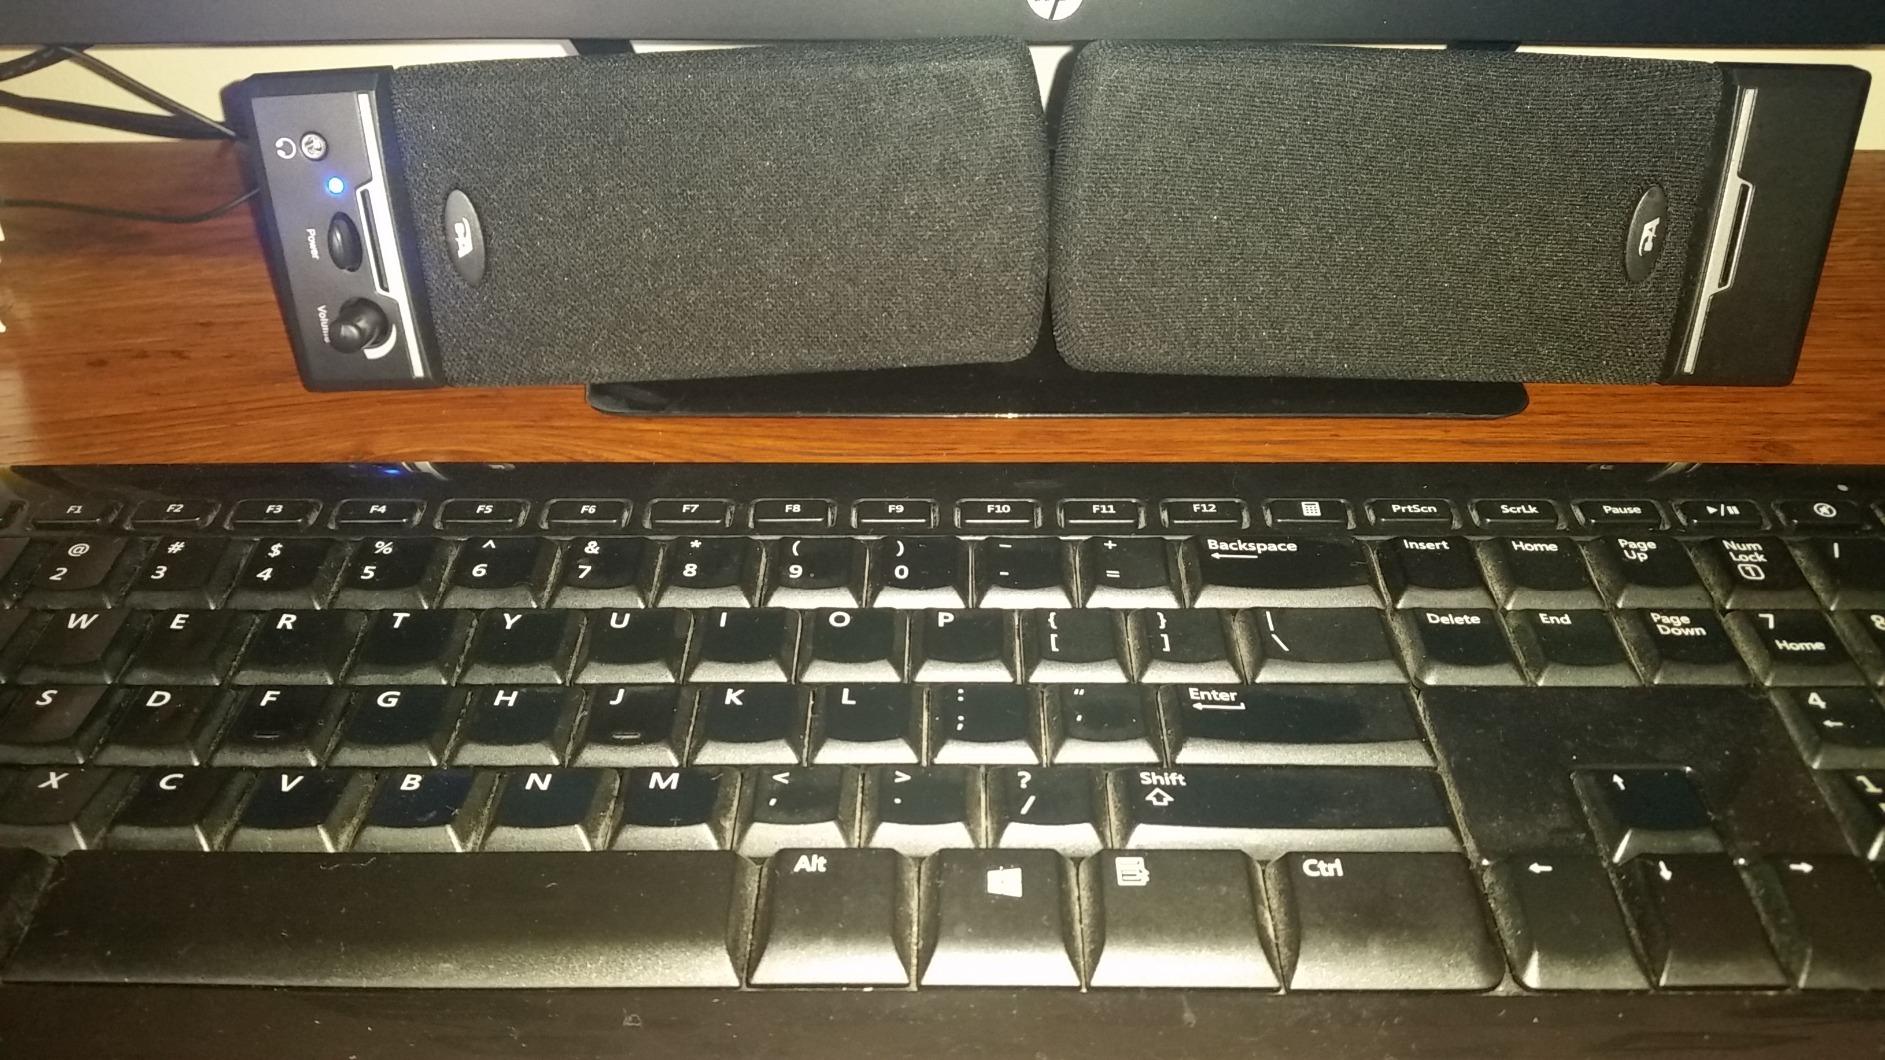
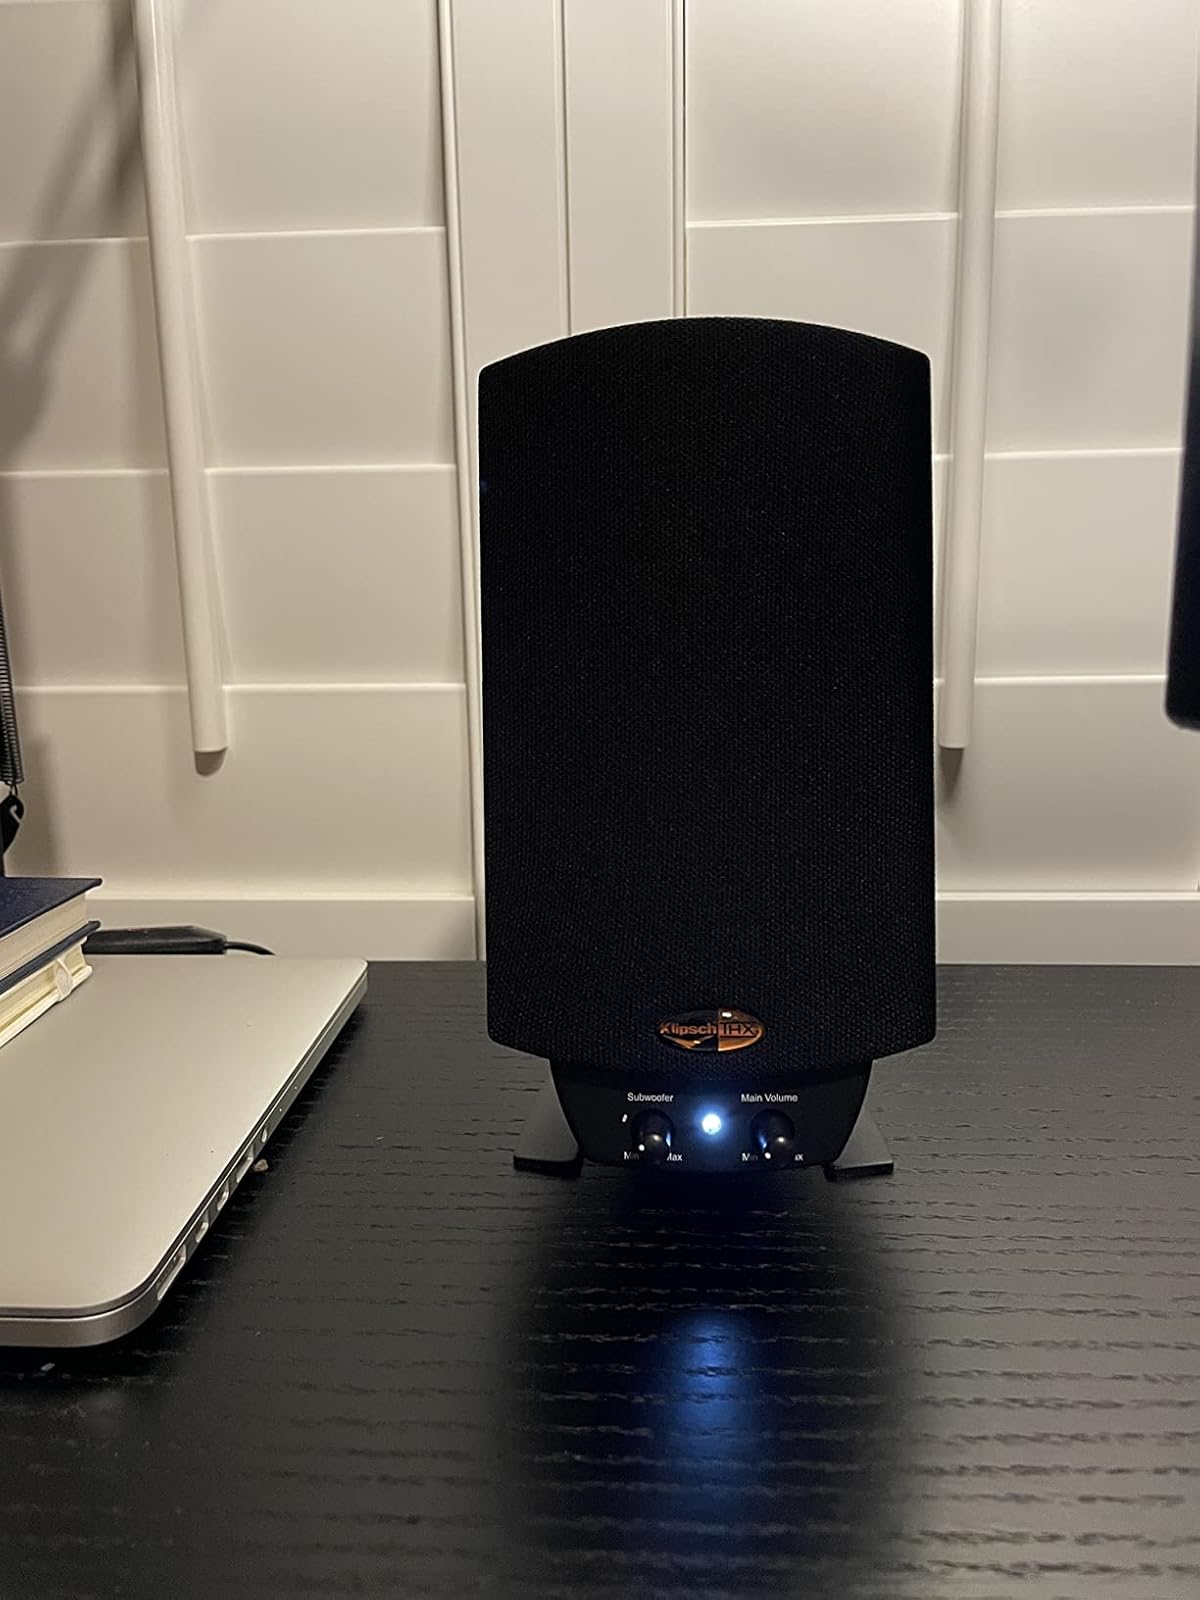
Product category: speaker
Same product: no